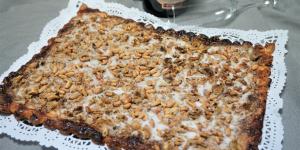
coca de llardons chicharrones